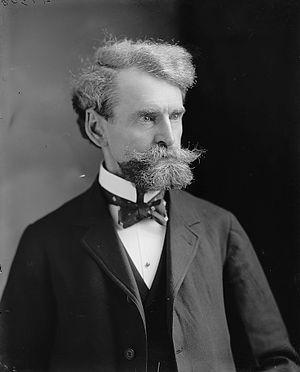
William Andrews Clark est un homme politique et entrepreneur américain, actif dans les mines, la banque et le chemin de fer. Il est élu sénateur des États-Unis en 1899.
Le Montana élit deux membres du Sénat des États-Unis : un sénateur de classe 1 et un sénateur de classe 2.